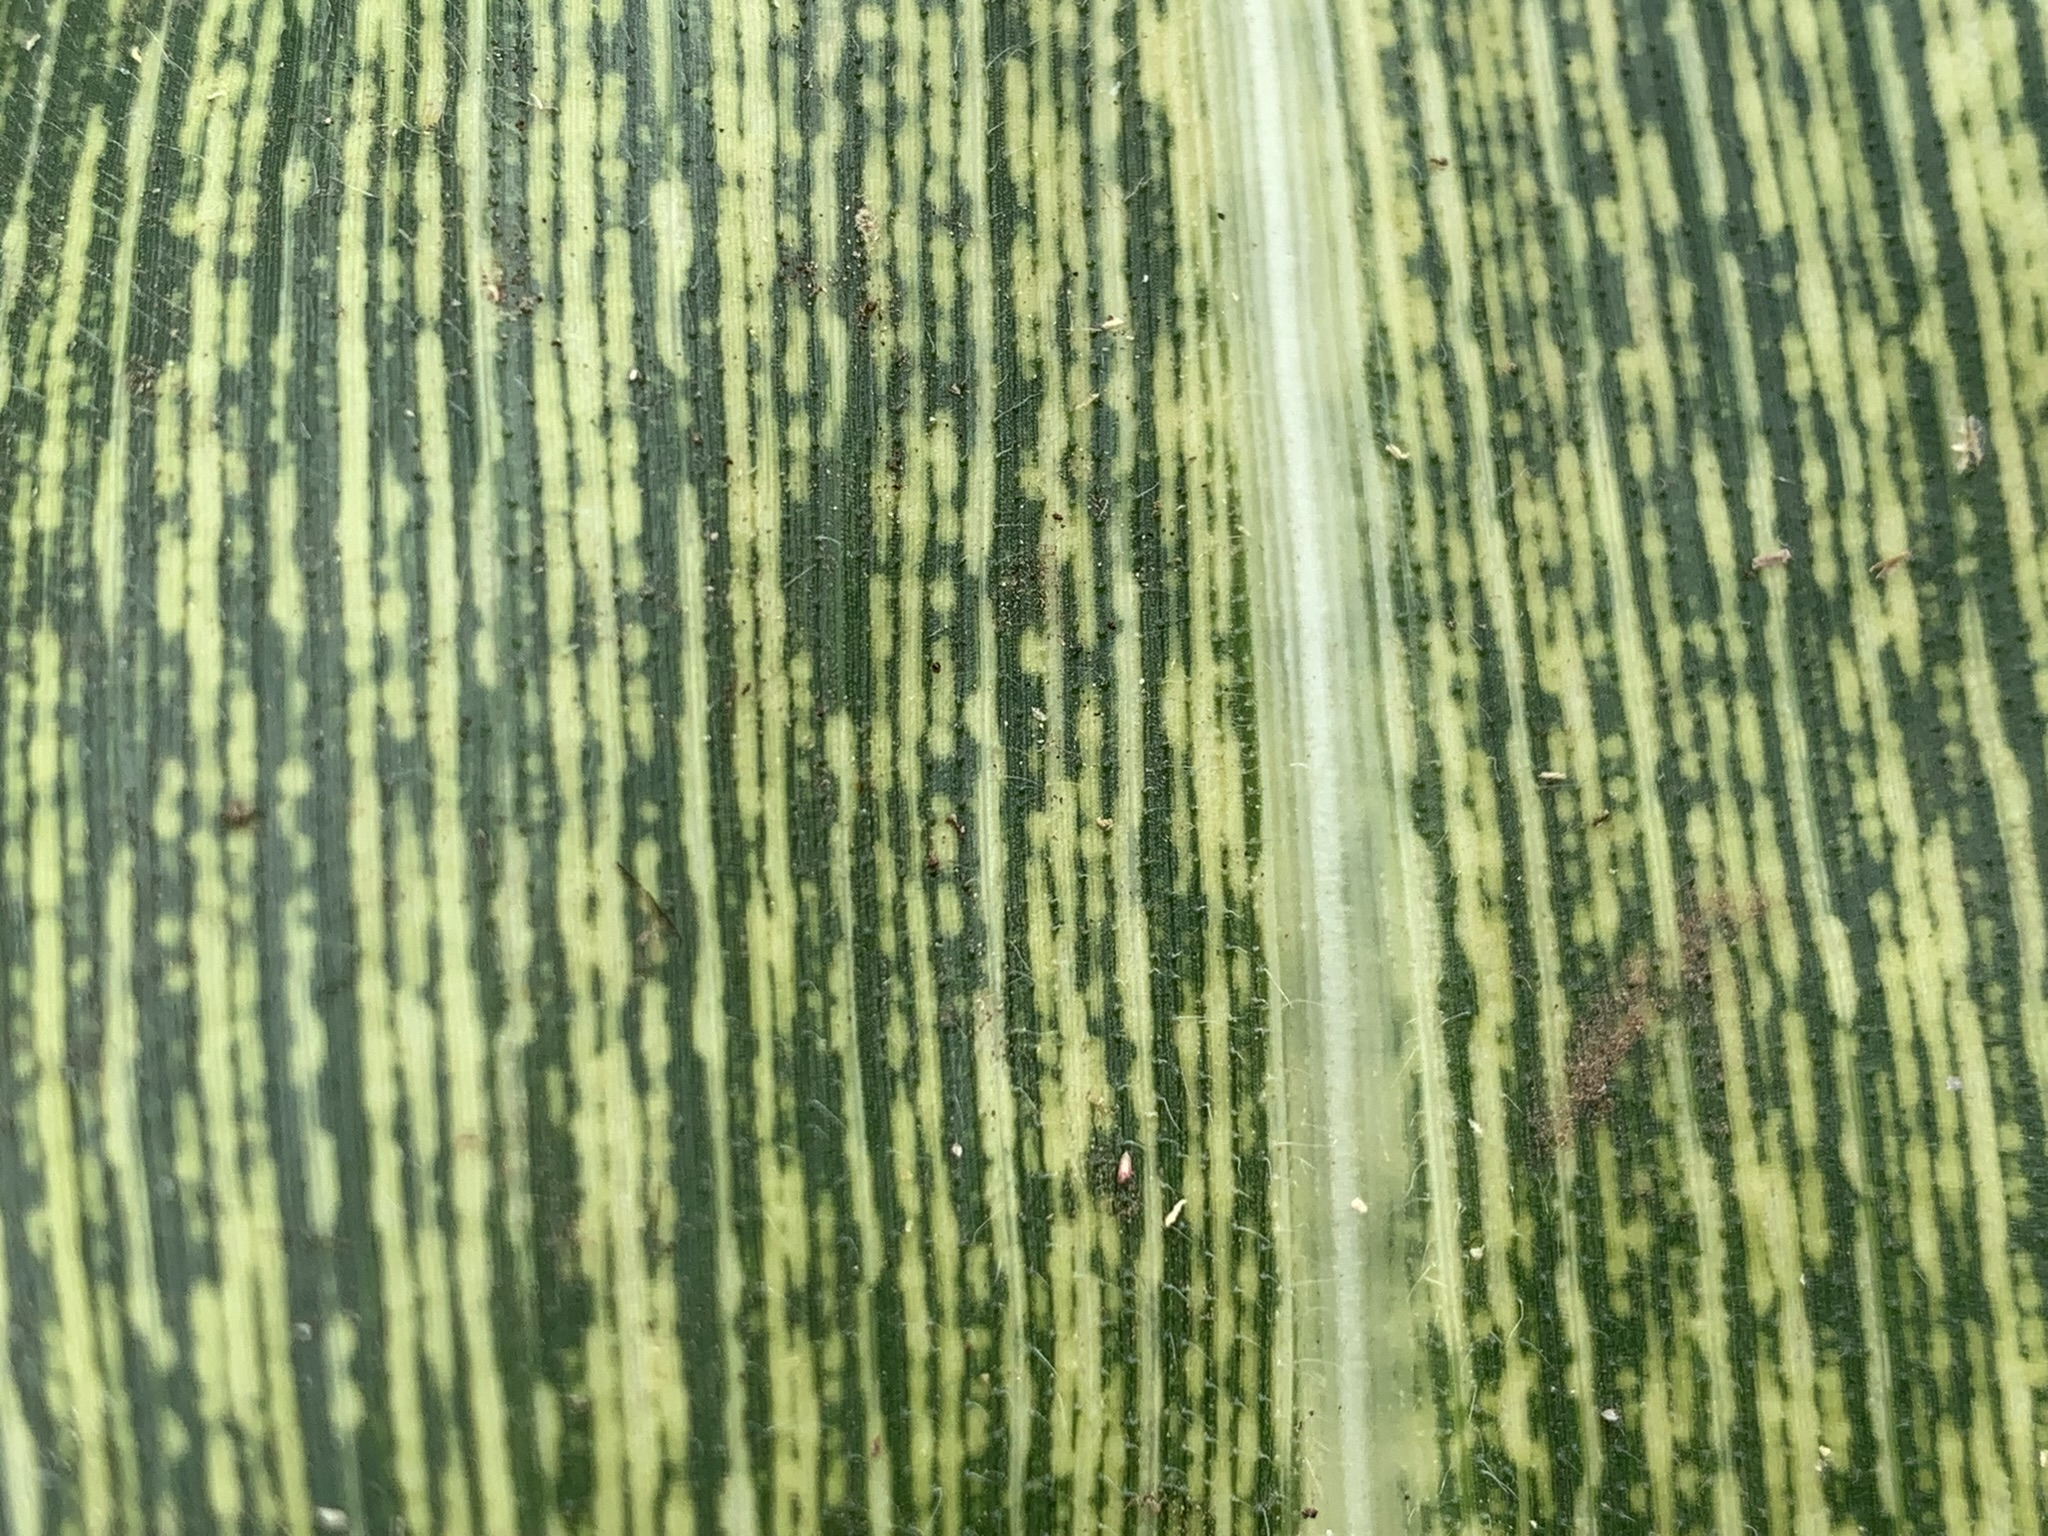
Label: MSV